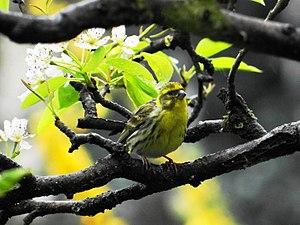
serin cini sous la pluie